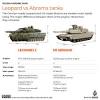
Label: Tank